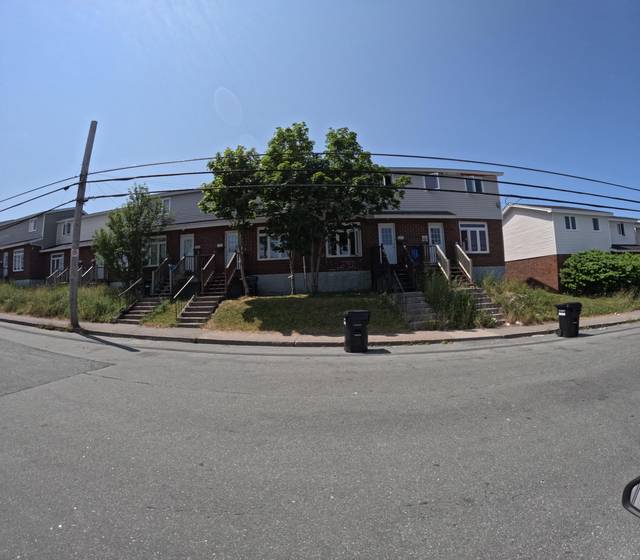
Region: Canada
Coordinates: 47.544, -52.755